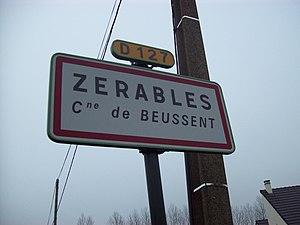
Beussent est une commune française située dans le département du Pas-de-Calais en région Hauts-de-France.